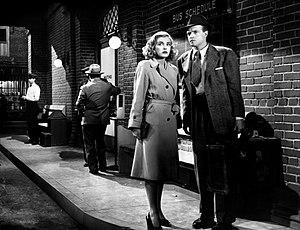
Archie Marshek — né le 15 février 1902 à Cass Lake, mort le 29 mars 1992 à Lawton — est un monteur américain, membre de l'ACE.
L'Emprise du crime est un film américain réalisé par Lewis Milestone, sorti en 1946.
John Meehan, né le 13 juin 1902 à Tehachapi, mort le 15 mai 1963 à Los Angeles — Quartier d'Hollywood, est un chef décorateur et directeur artistique américain, ayant œuvré au cinéma et à la télévision.
Victor Milner, né le 15 décembre 1893 à New York, mort le 29 octobre 1972 à Los Angeles, est un directeur de la photographie américain, membre de l'ASC.